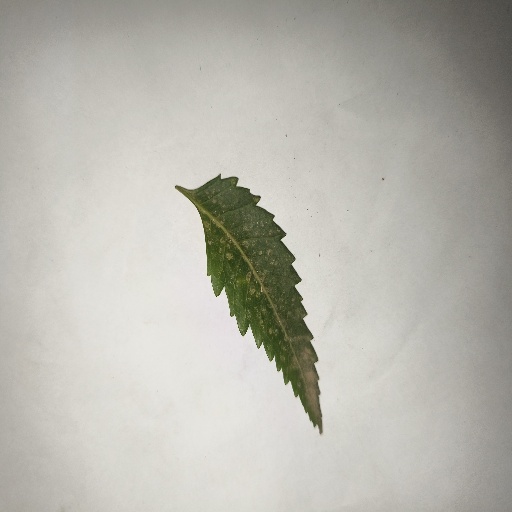
Species: Neem
Leaf condition: Powdery Mildew